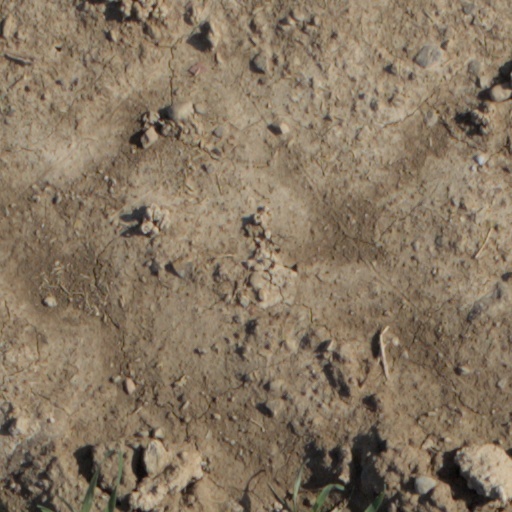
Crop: wheat